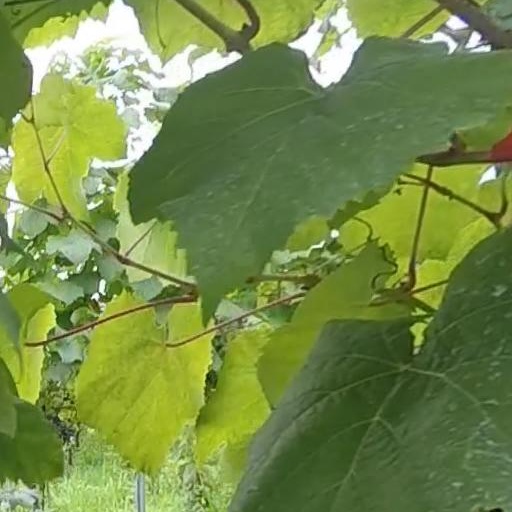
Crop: grape